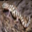
Label: lizard